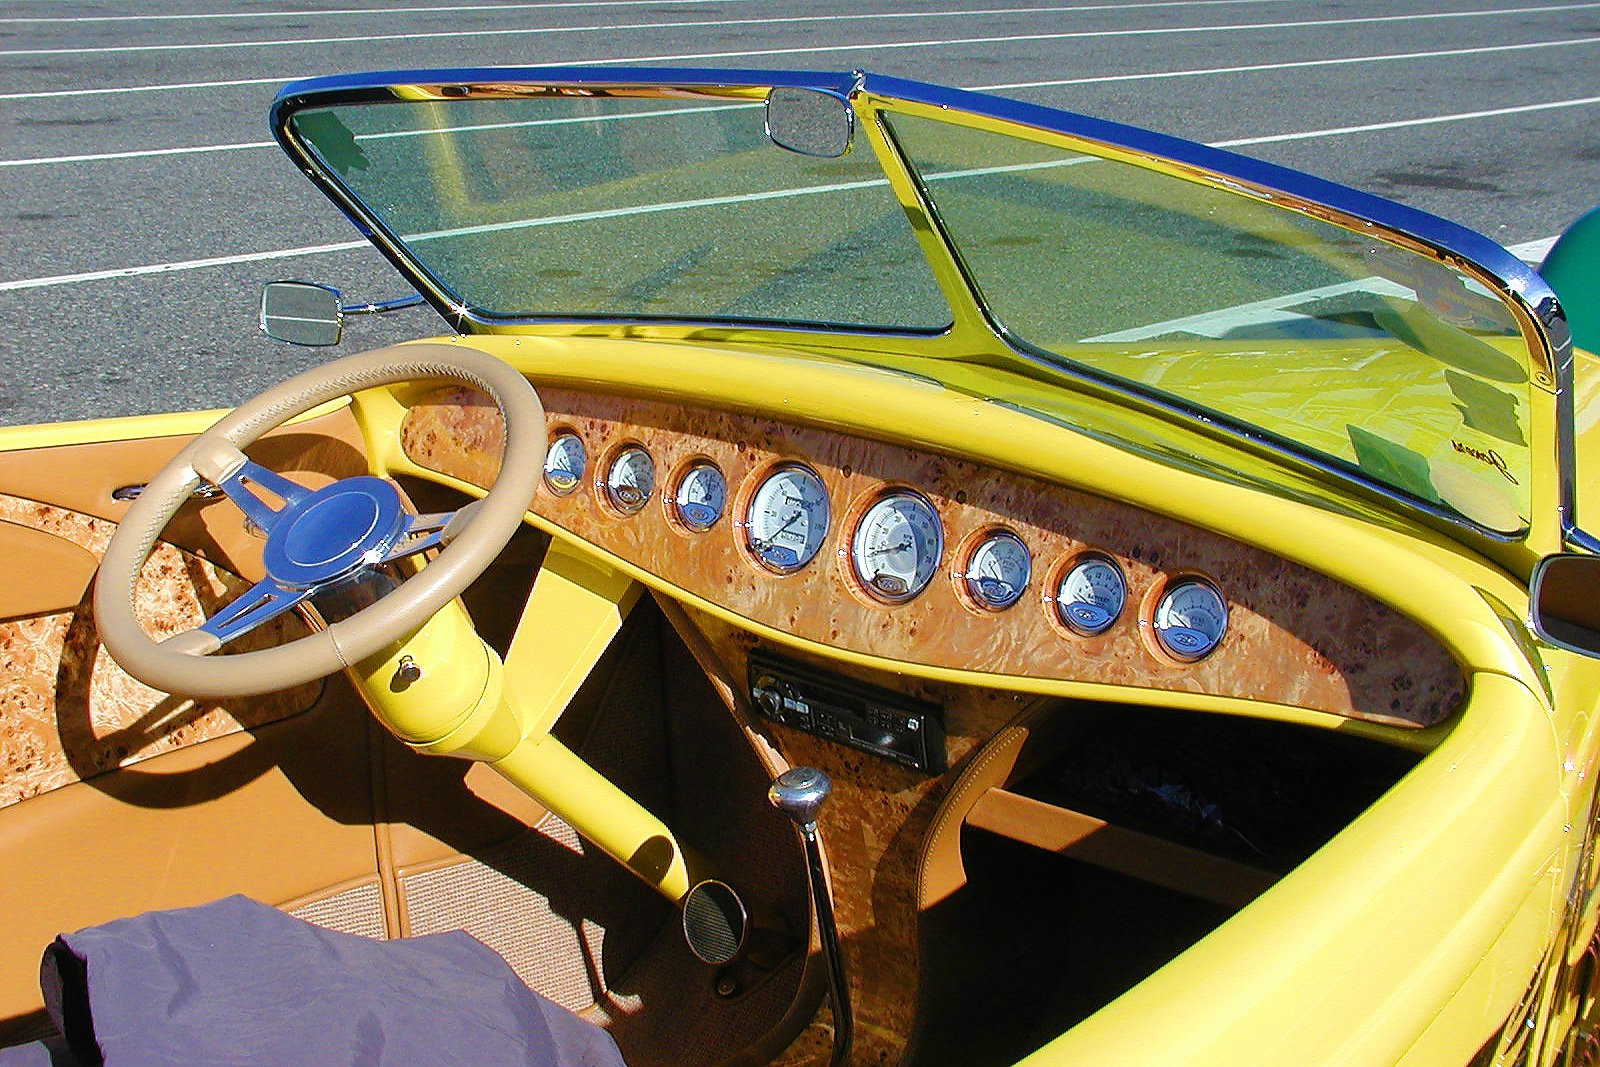
car, wheel, automobile, vehicle, yellow, dashboard, sports car, motor vehicle, vintage car, oldtimer, antique car, land vehicle, automobile make, automotive exterior, automotive design, performance car